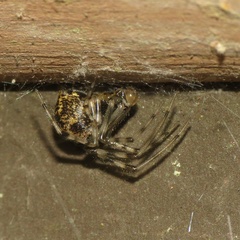
Species: Parasteatoda_tepidariorum